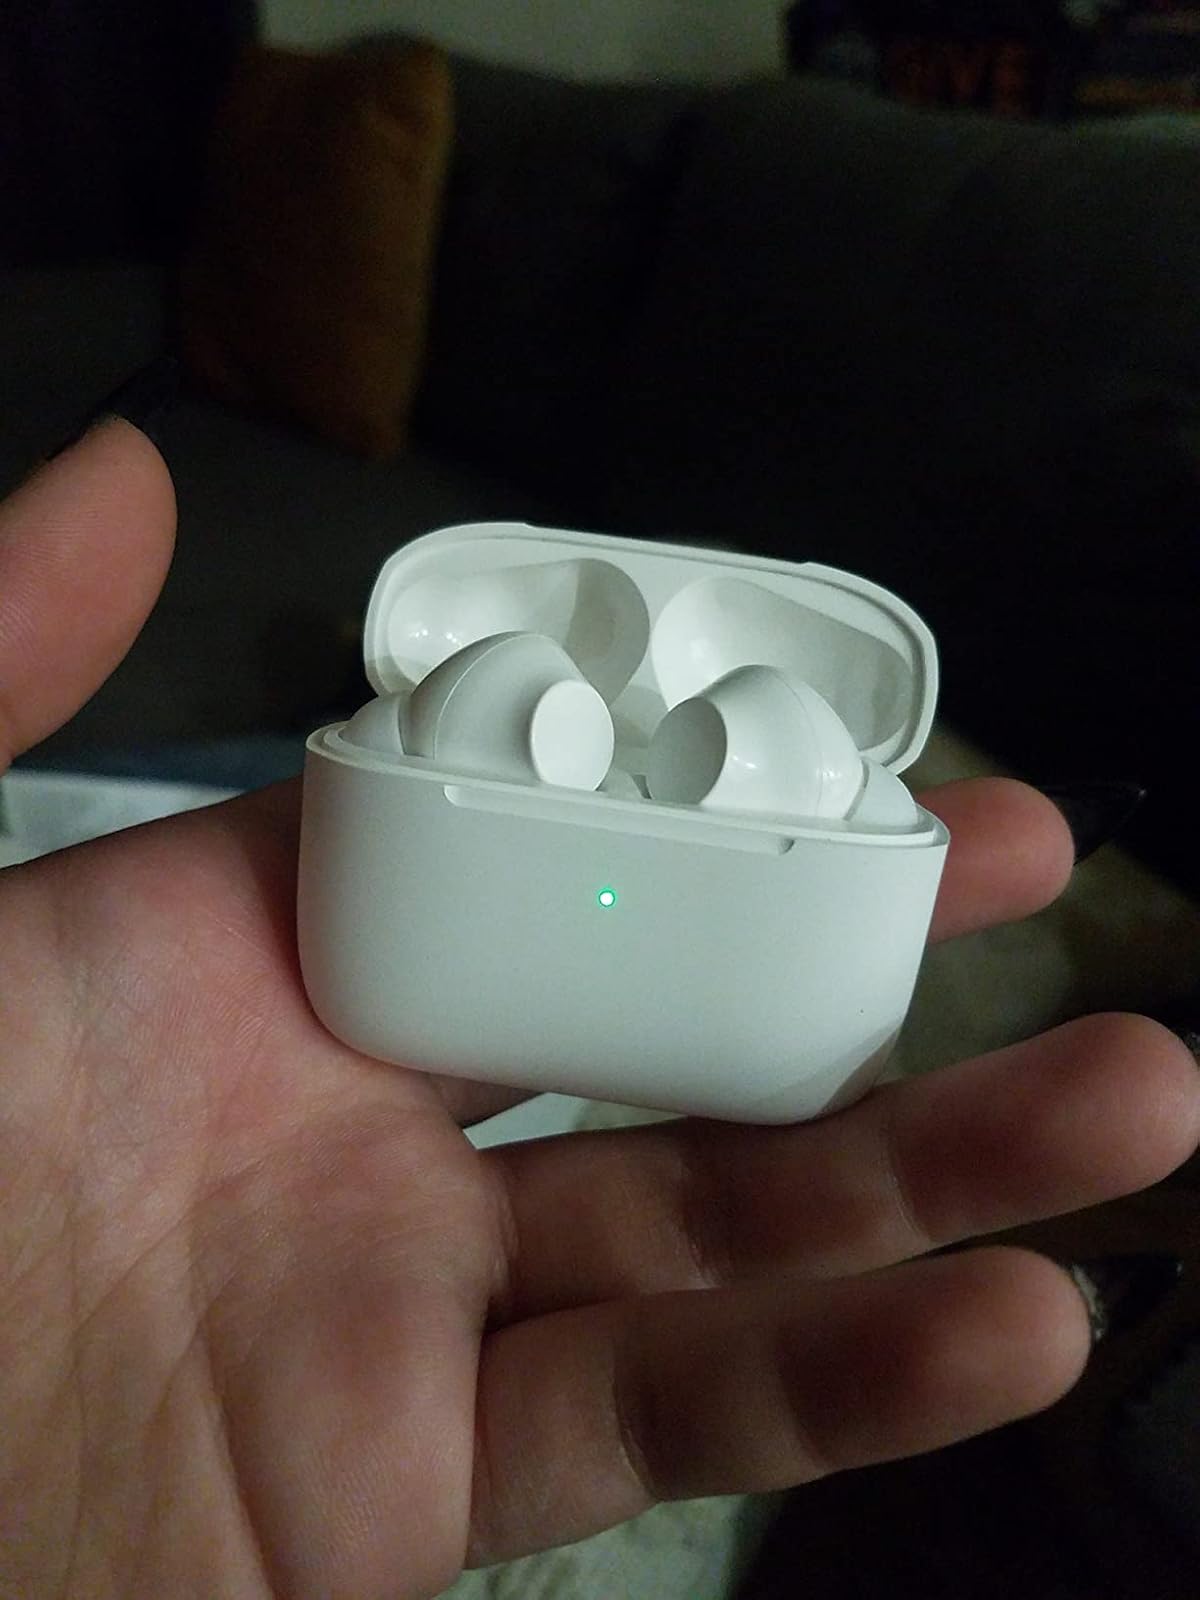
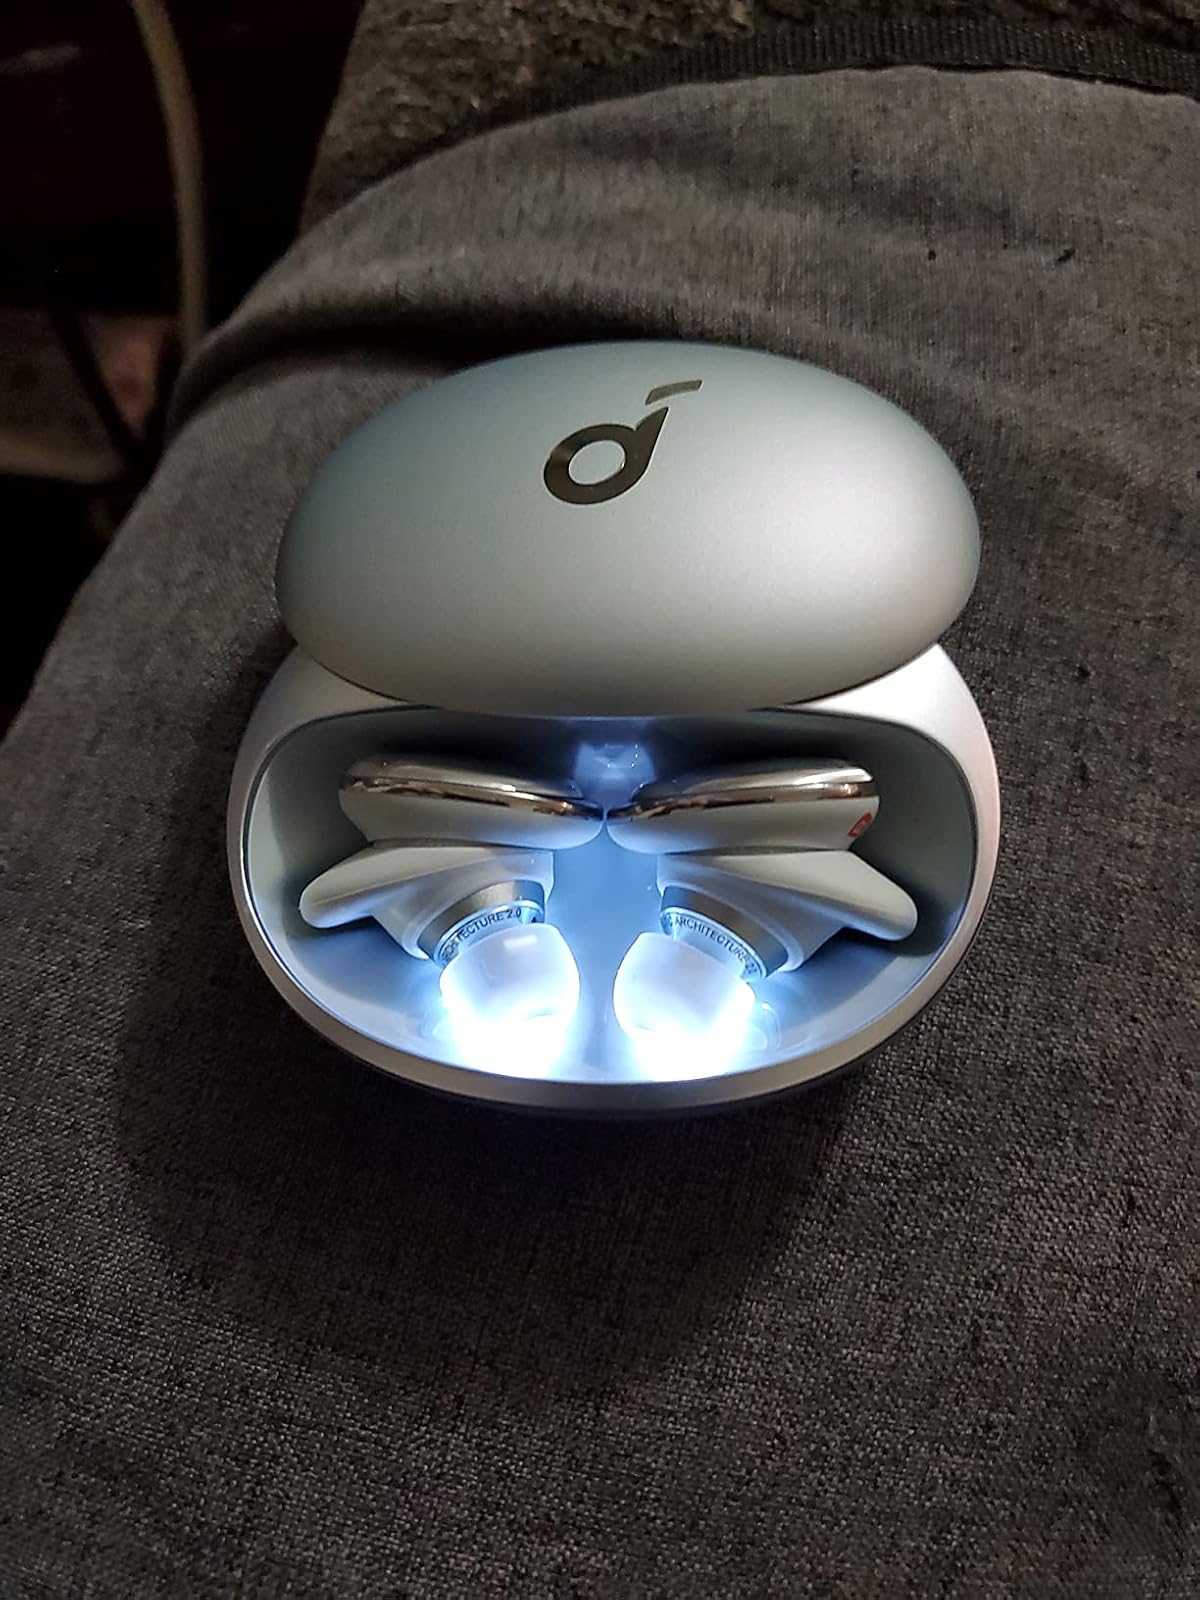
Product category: earbuds
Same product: no